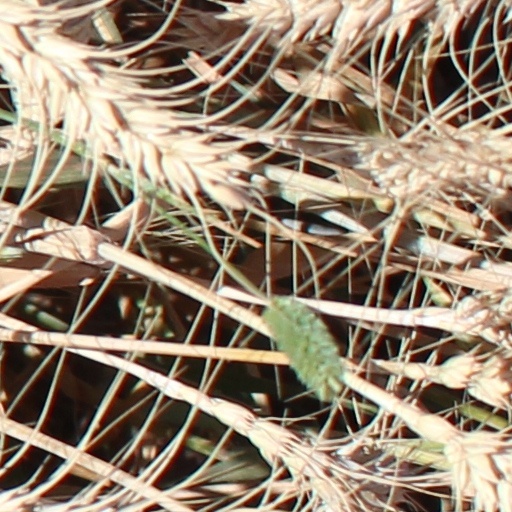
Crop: wheat